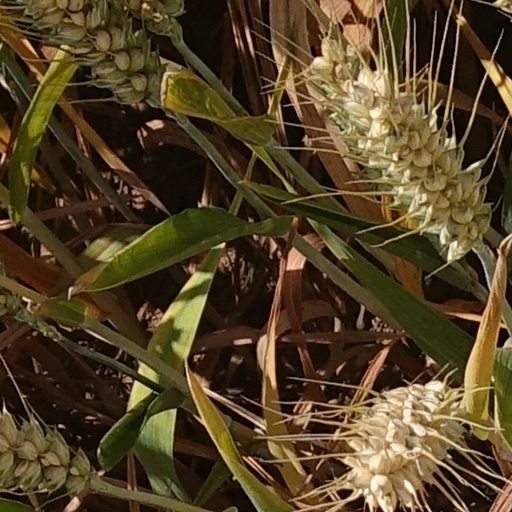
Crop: wheat